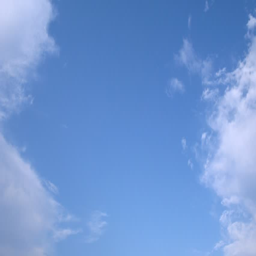
white clouds float on the summer sky .